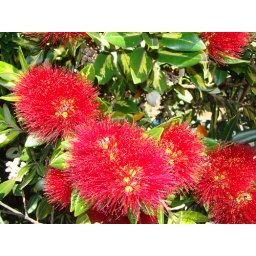
The New Zealand Xmas tree in splendid flower